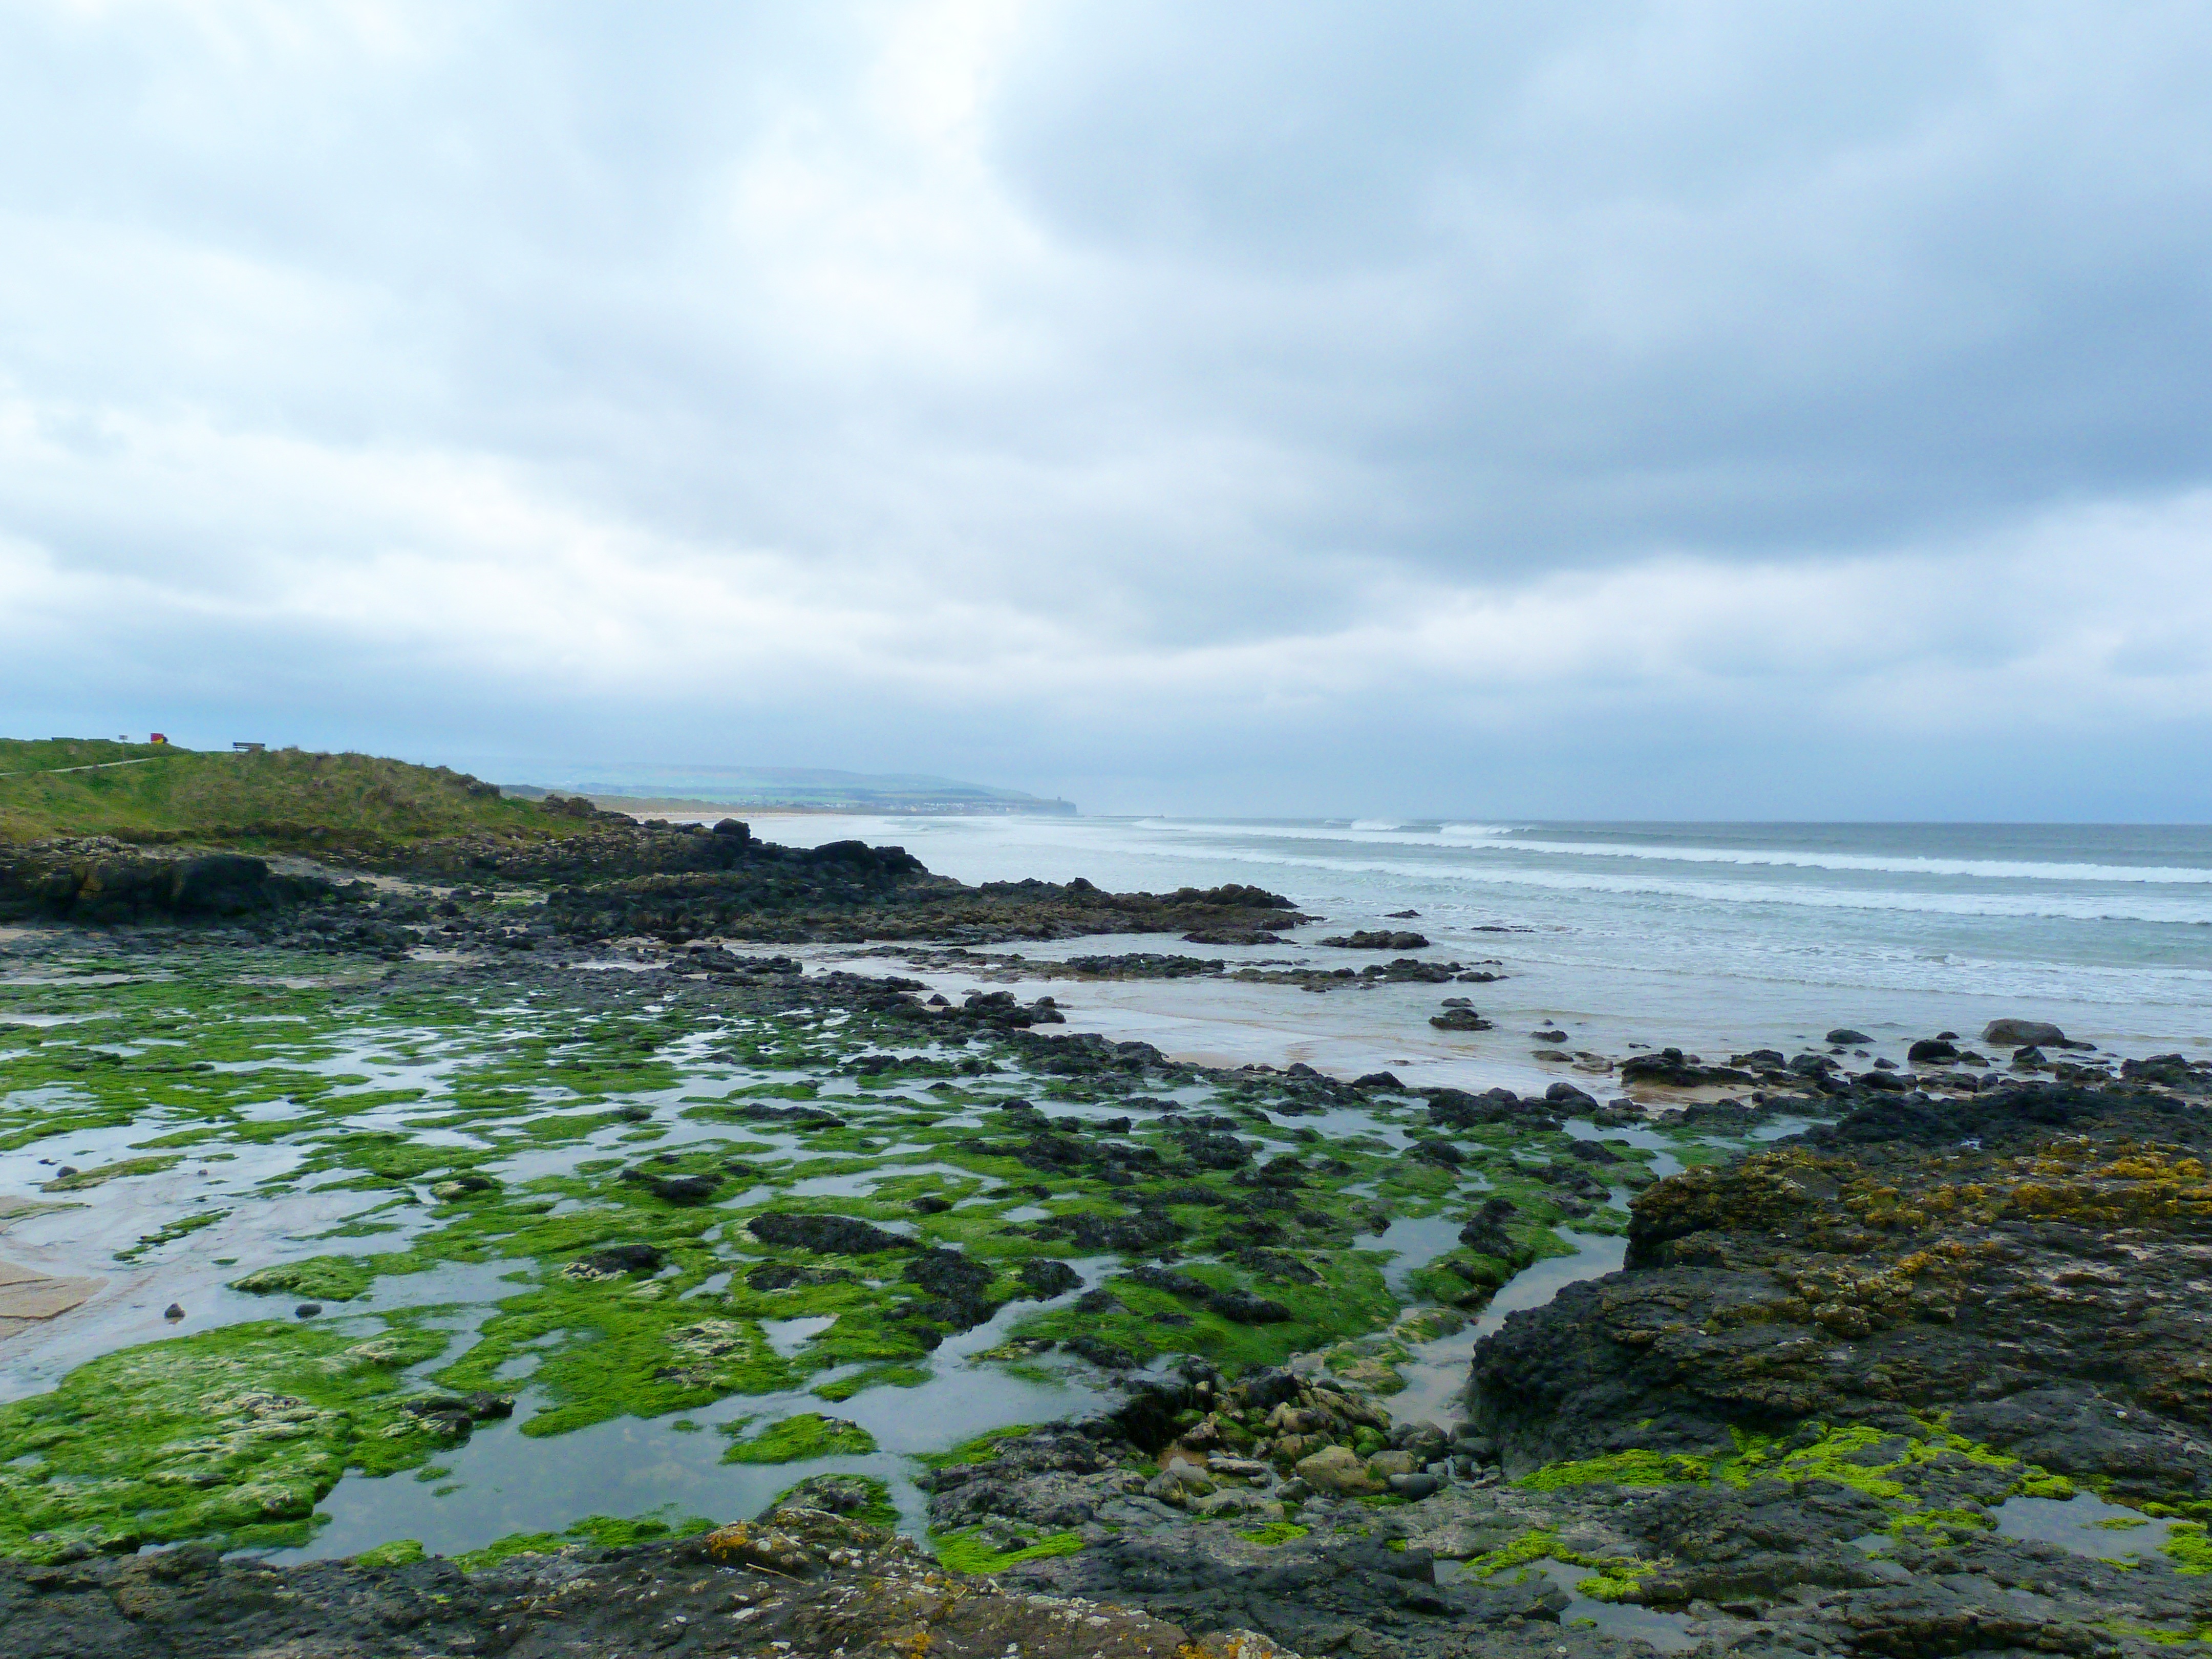
beach, sea, coast, rock, ocean, shore, wave, cliff, cove, bay, terrain, body of water, cape, geographical feature